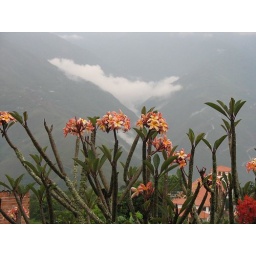
Beautiful tropical flowers with dramatic clouds draped over the yungas hills in the background